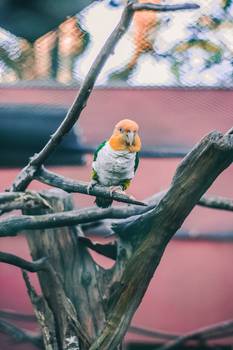
Label: No Watermark